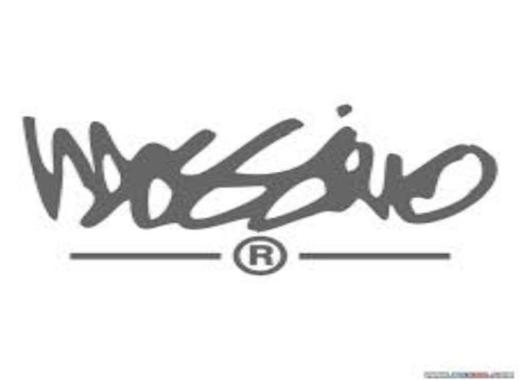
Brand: mossimo
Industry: Clothes